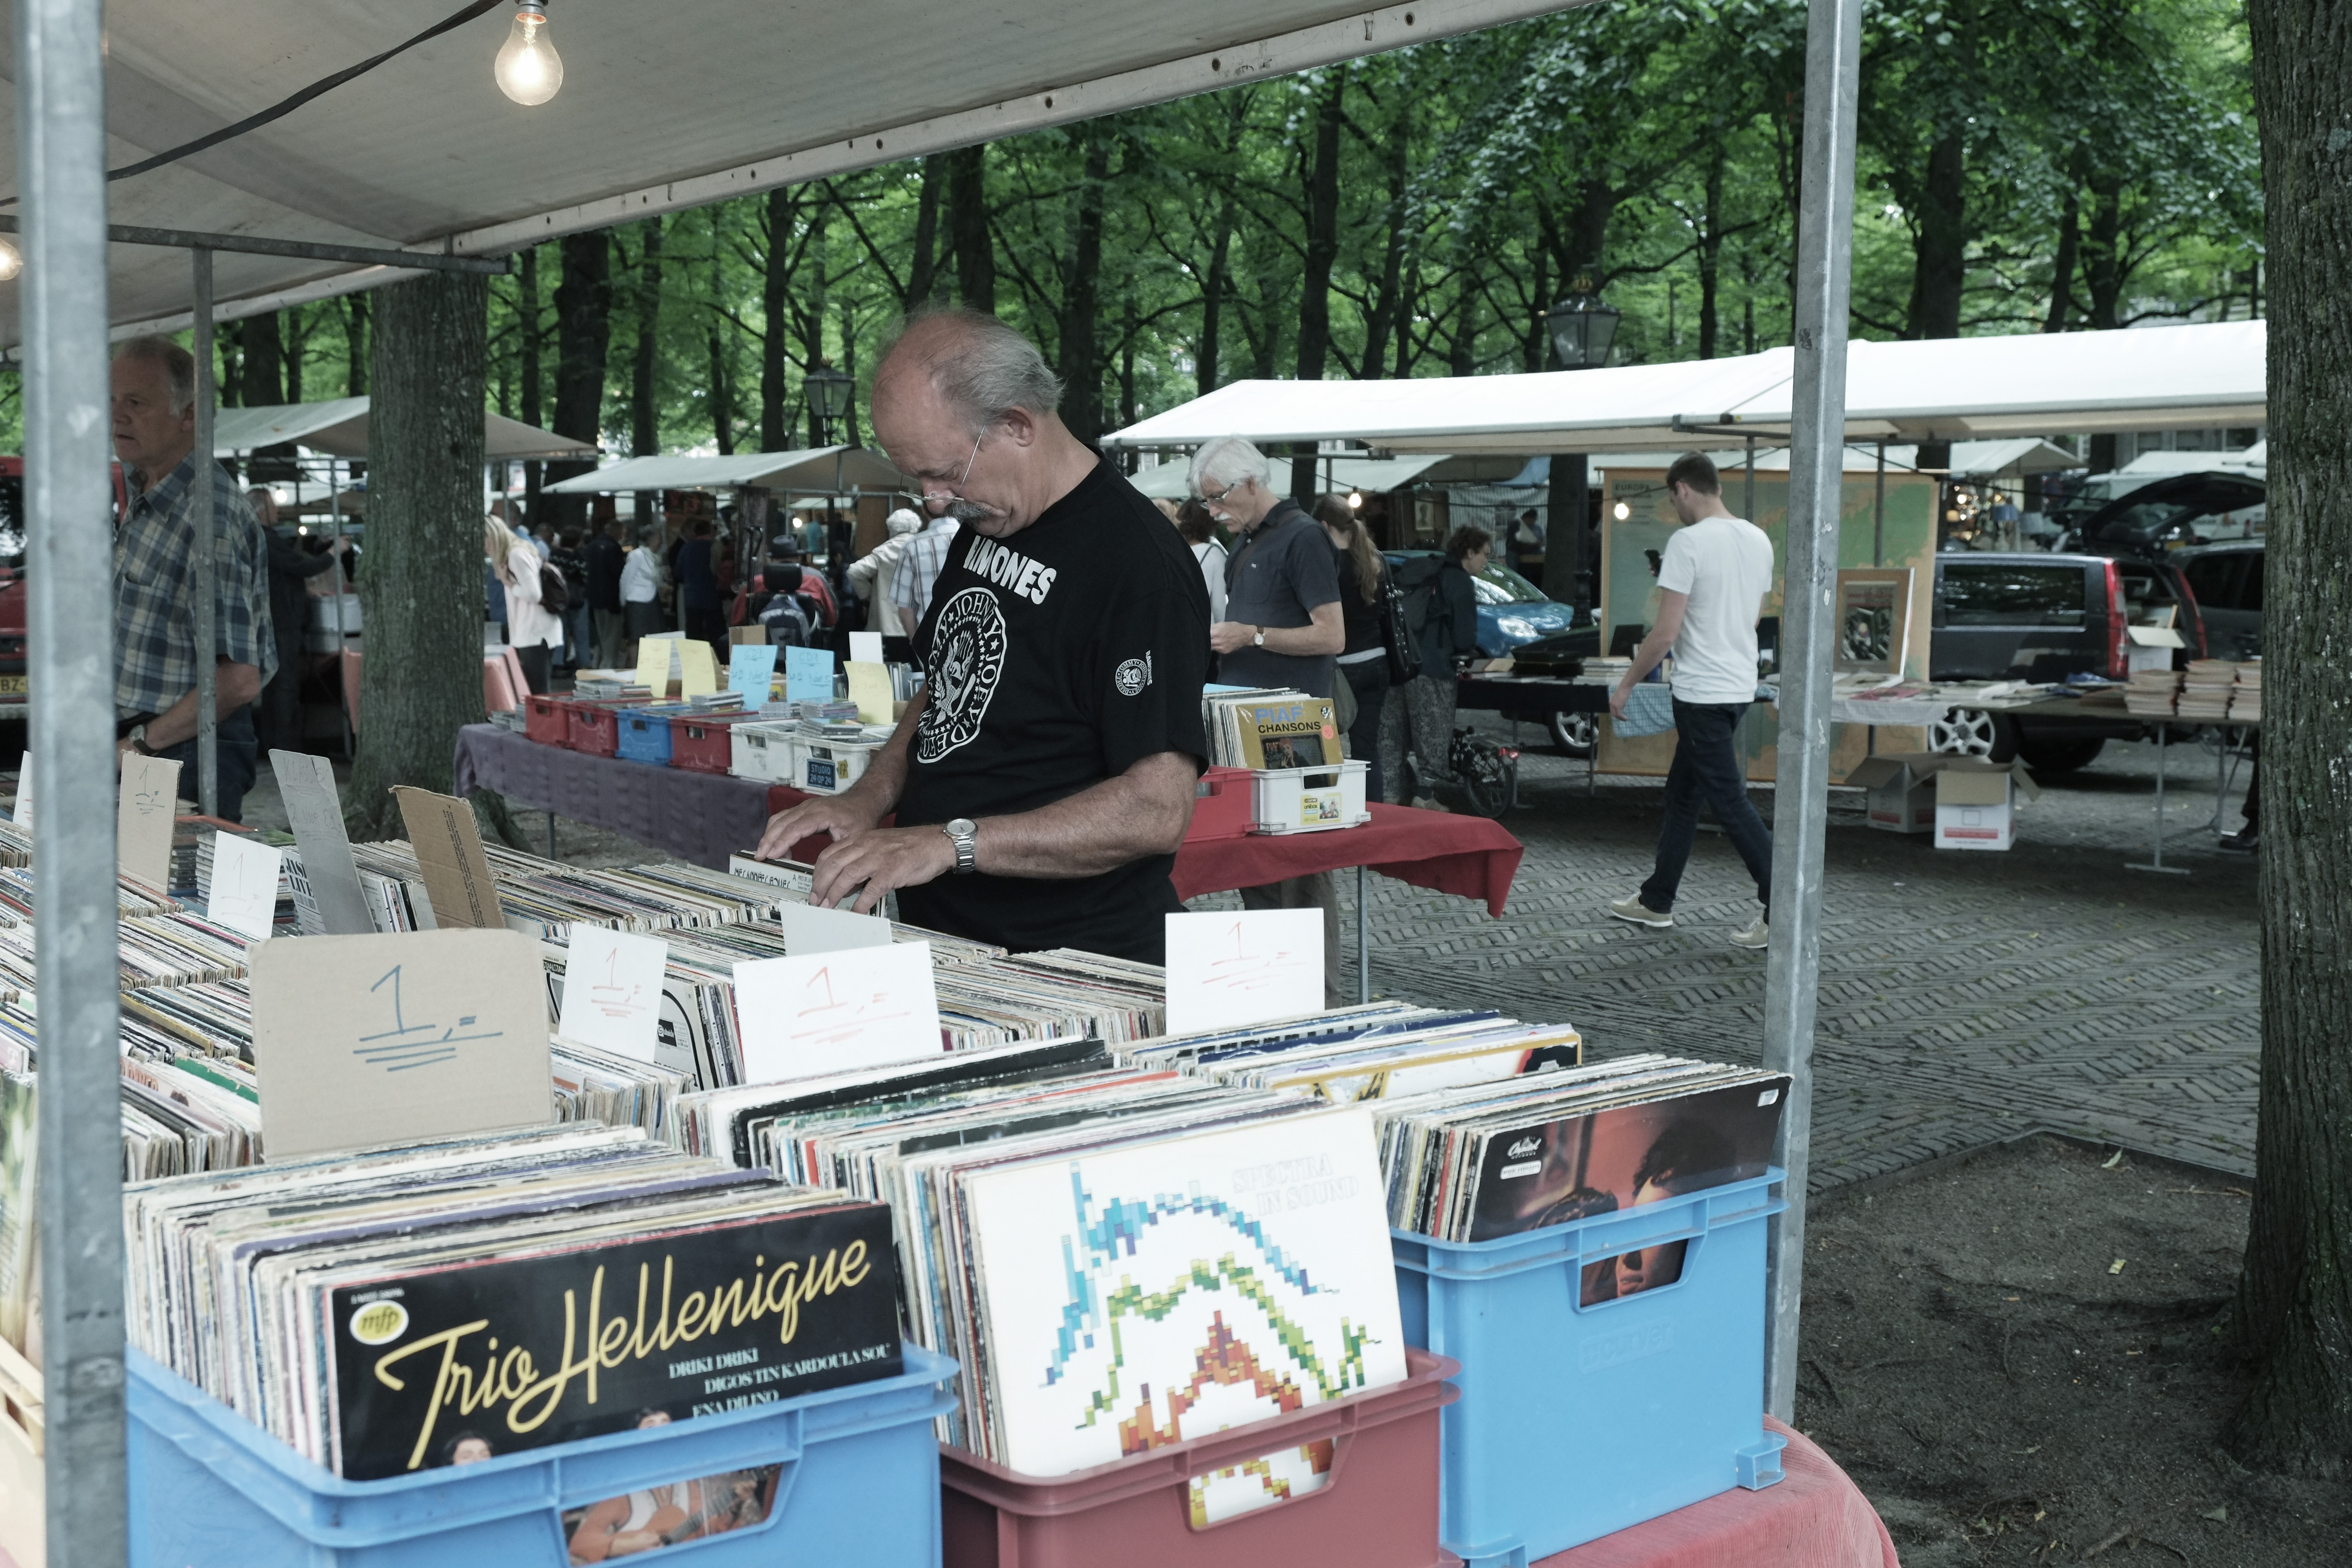
street, urban, travel, fujifilm, vendor, art, denhaag, netherlands, fuji, fair, thehague, fujix, fujixe1